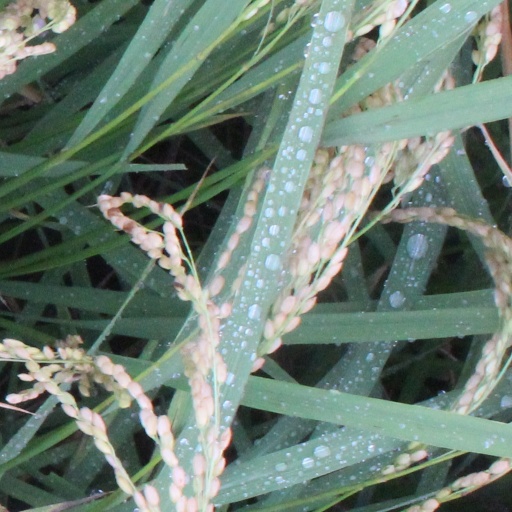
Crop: rice